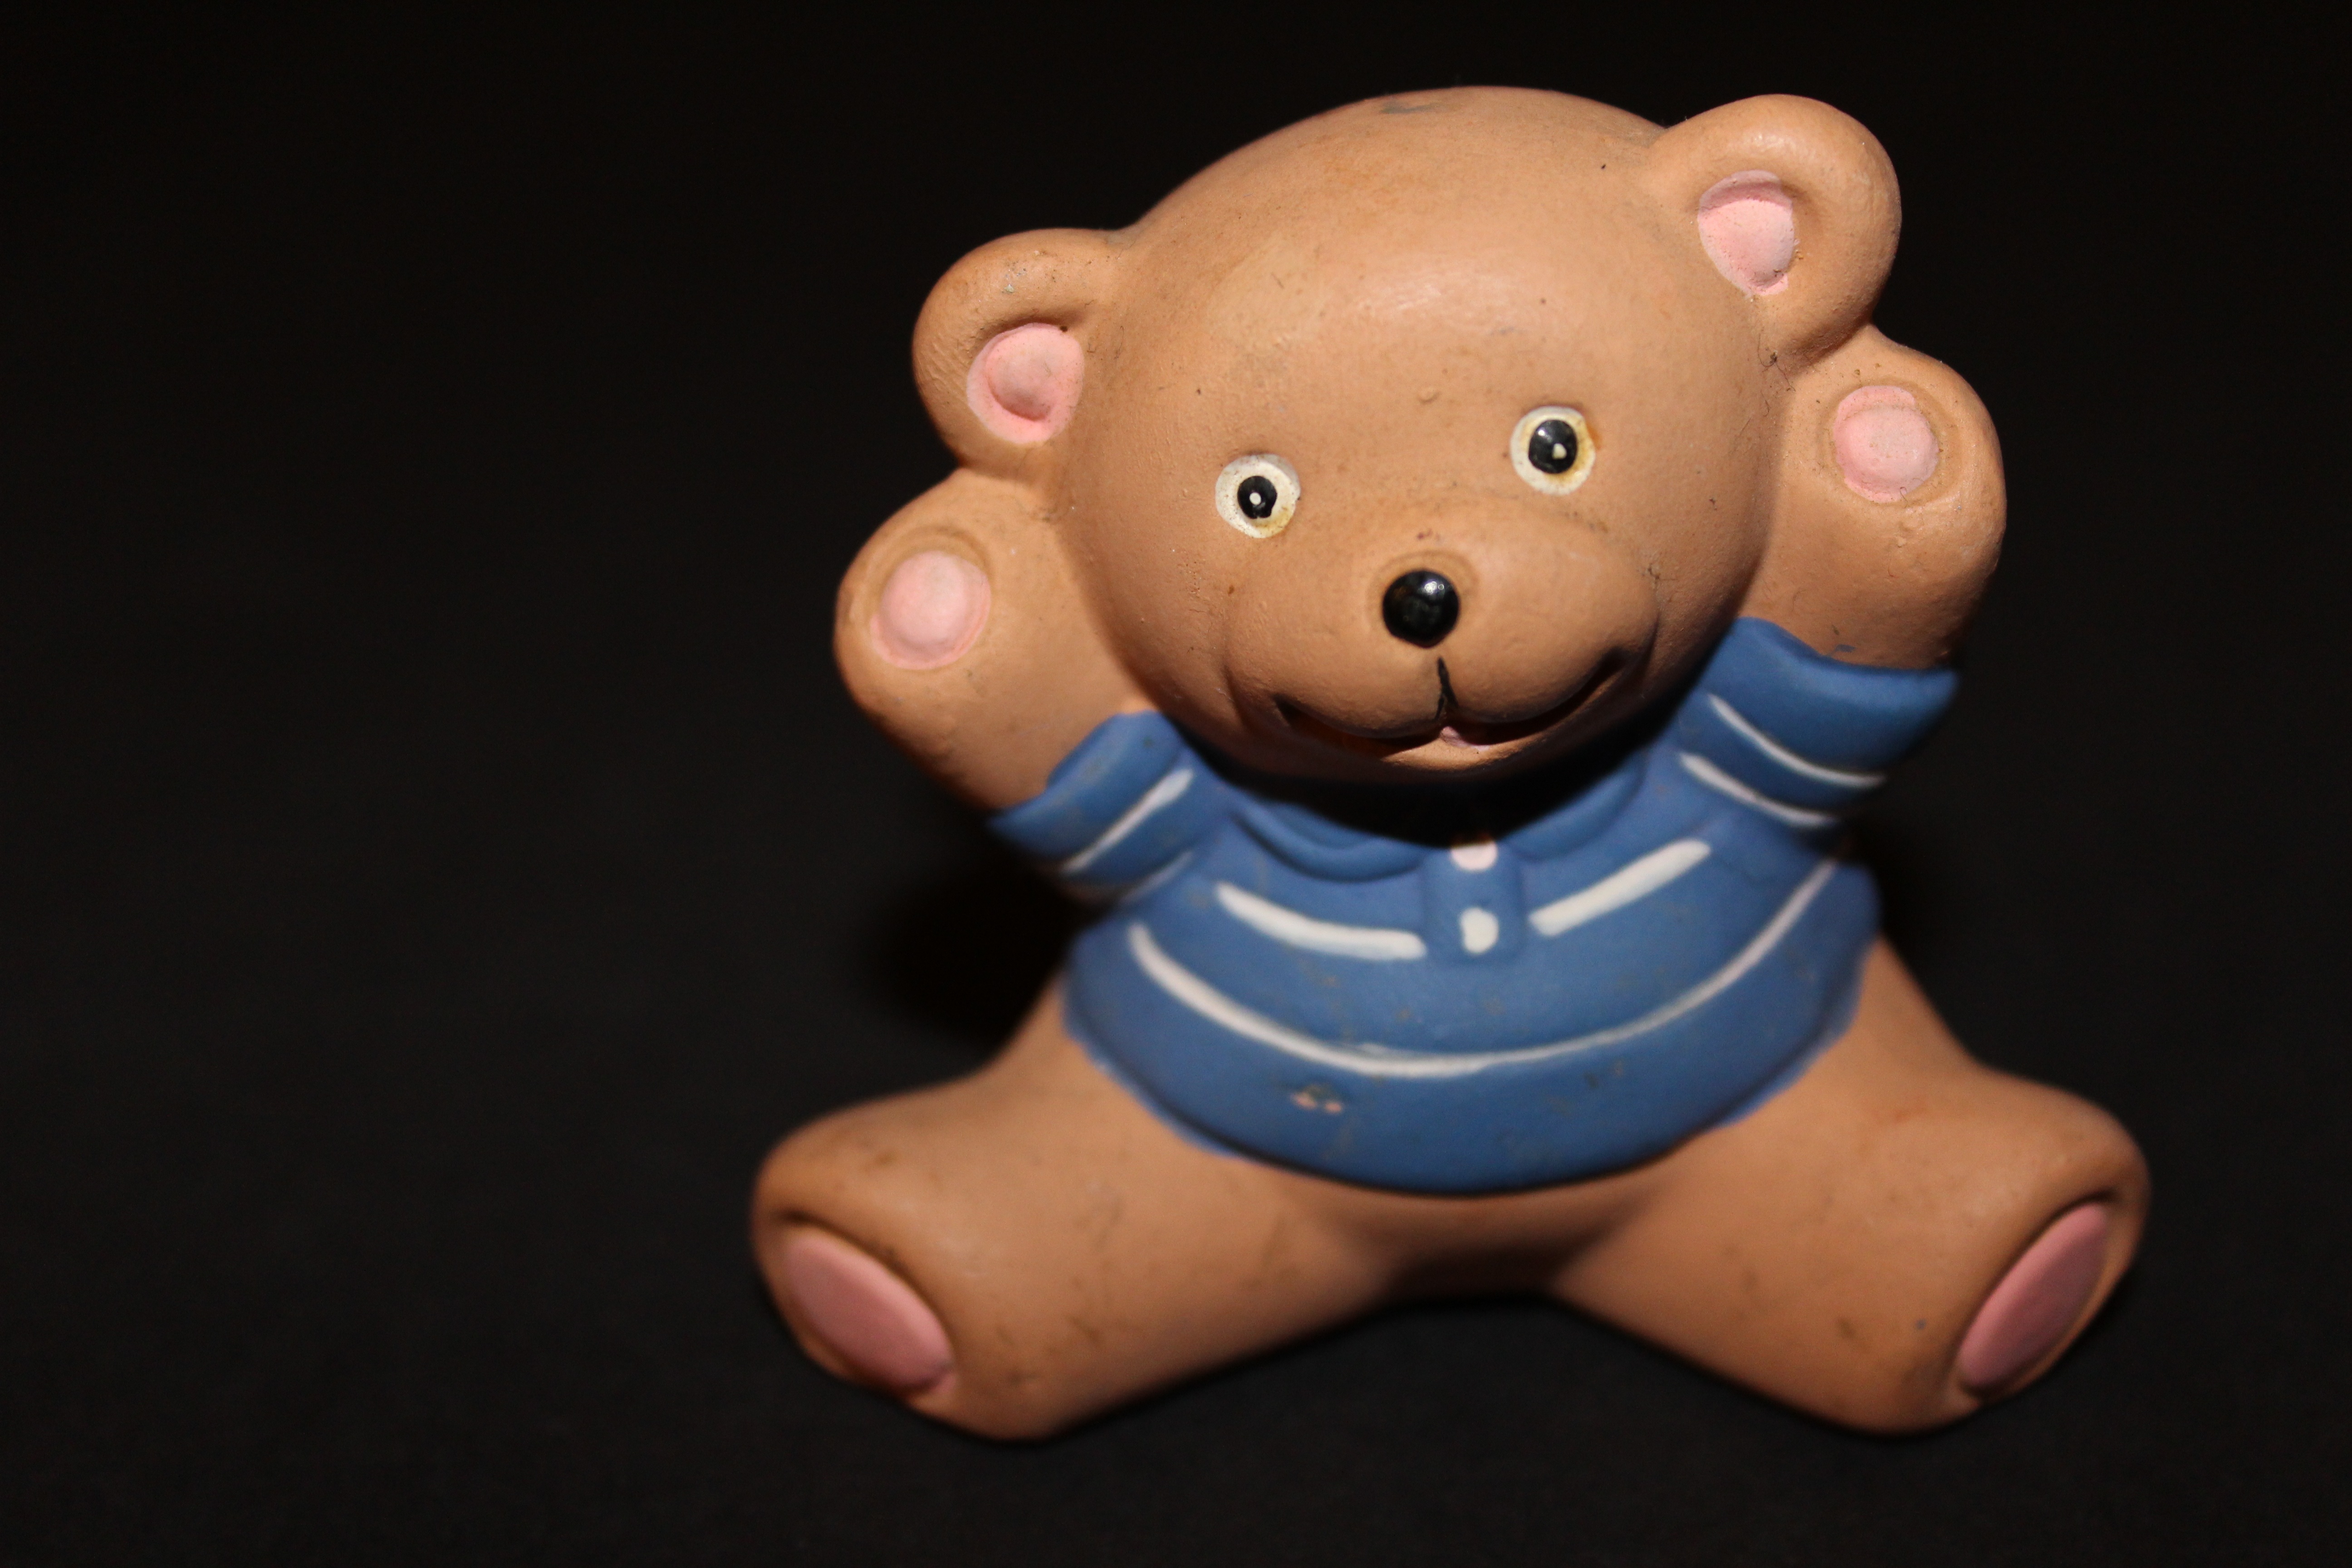
hand, animal, bear, toy, figure, figurine, funny, image, clay figure